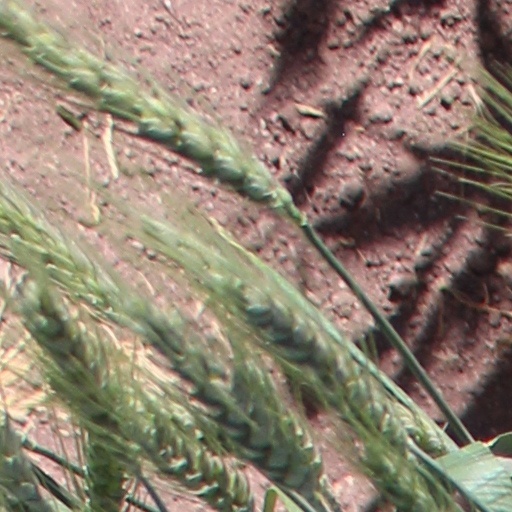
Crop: wheat